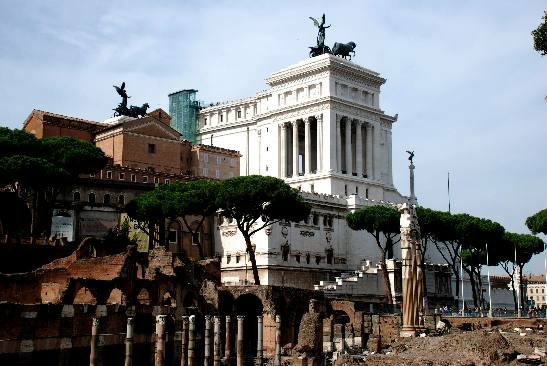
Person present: No